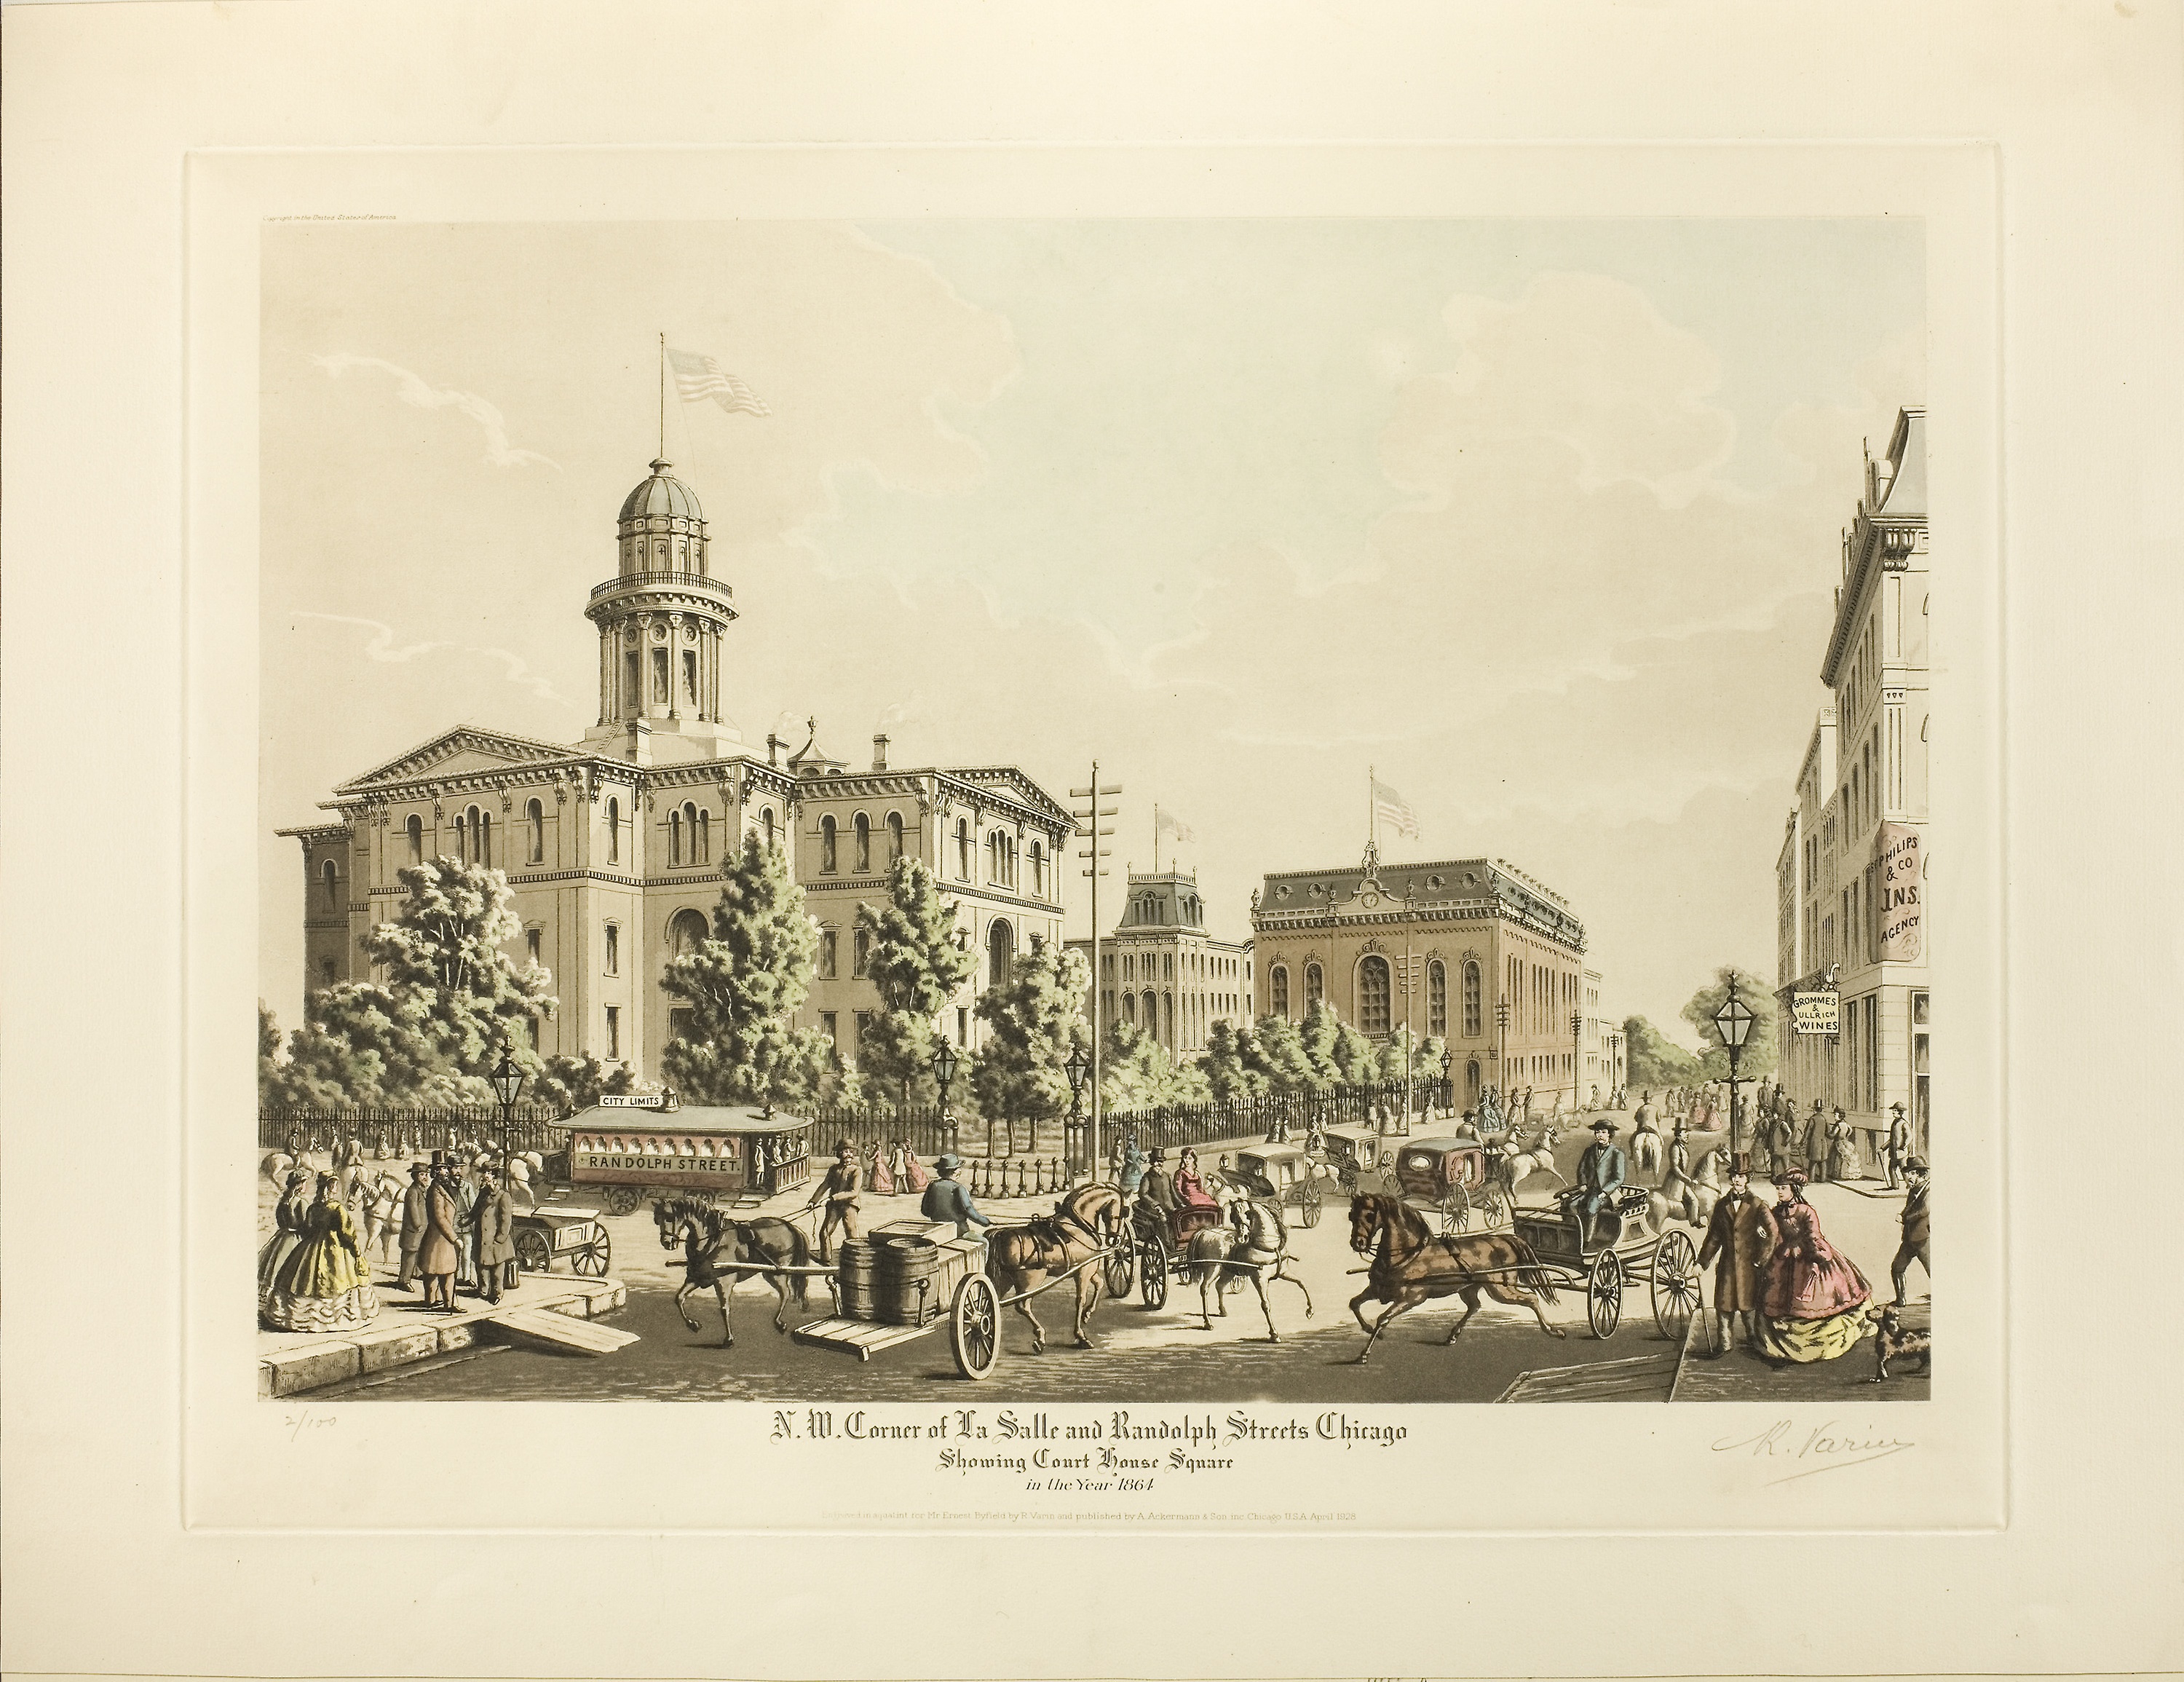
watercolor paint, history, paint, sketch, painting, artwork, drawing, art, visual arts, facade, stock photography, ancient history